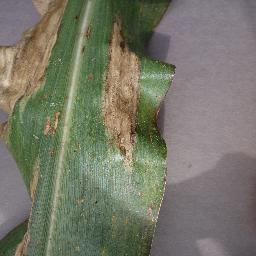
Label: Corn___Northern_Leaf_Blight